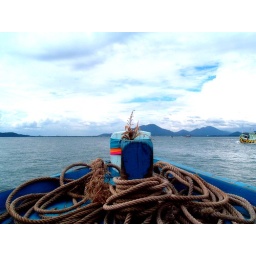
Little blue ferry running from Ko Samed, Thailand under cloudy skies.